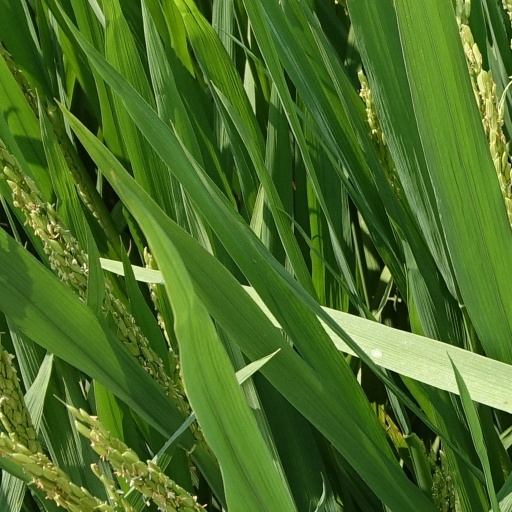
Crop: rice